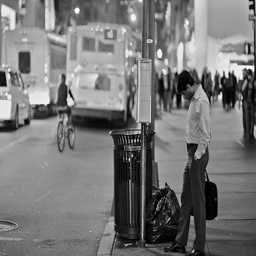
A man is looking at the bus schedule in the city.
A man is waiting for a bus on the side of a city street.
A black-and-white photo of the street scene with a man standing at the corner.
A man looking down on a city sidewalk.
A man is standing with baggage alongside a street.